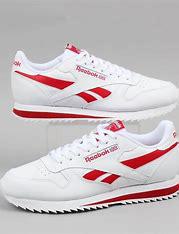
Brand: Reebok
Model: Cl Lthr